Hibernia 41-E

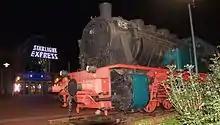
Hibernia 41-E while being displayed at the Starlight Express Theatre in Bochum

At the premiere of the musical Starlight Express in 1988 in Bochum, the locomotive was displayed for a short time as an eye catcher in front of the new built theatre but then returned to the museum. For the 5000th show the locomotive was again lent to the Starlight Express Theatre to stay there with an old coach for three years. However, the locomotive has not been transported back and is still displayed in front of the theater.